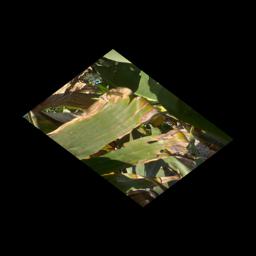
Label: MALBHOG LEAF